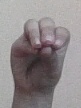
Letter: ha